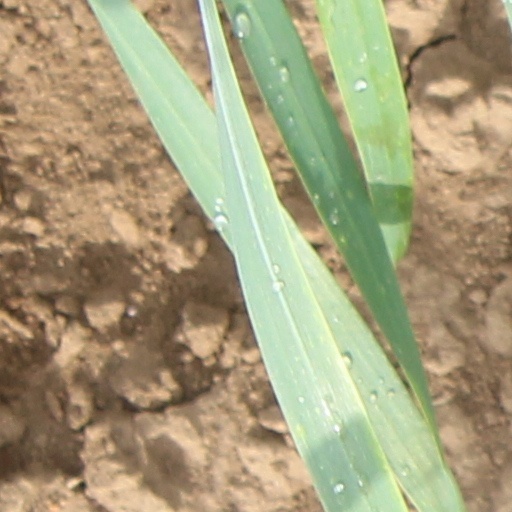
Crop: wheat